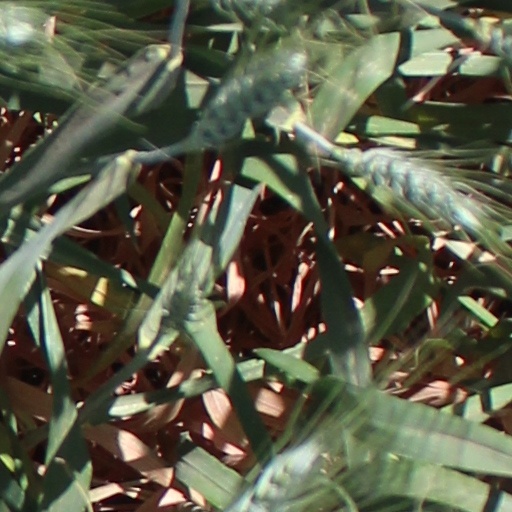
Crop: wheat